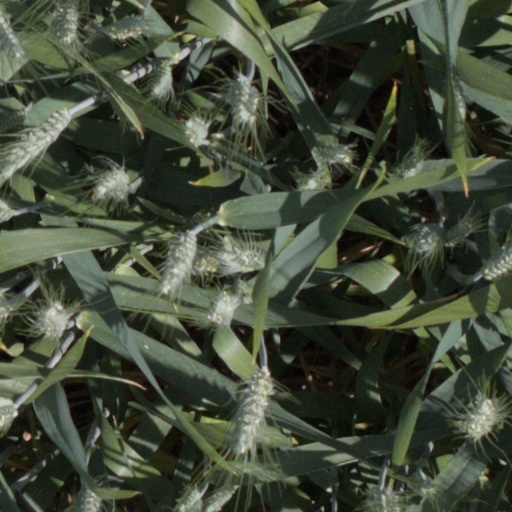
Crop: wheat